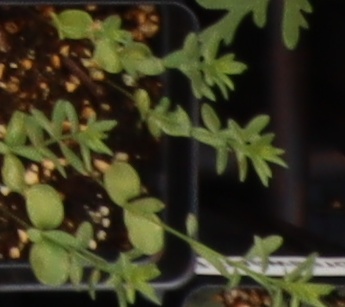
Label: Flax